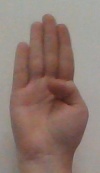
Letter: kaaf